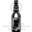
Label: bottle